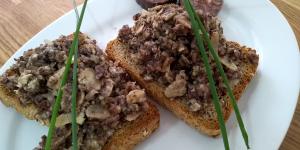
revuelto de morcilla